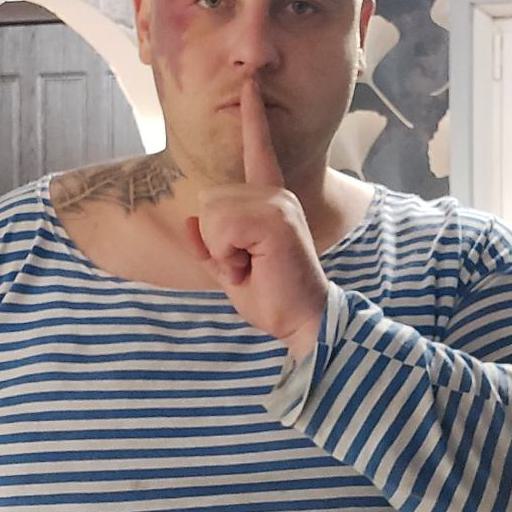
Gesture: mute